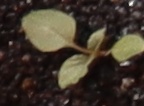
Label: Redroot Pigweed